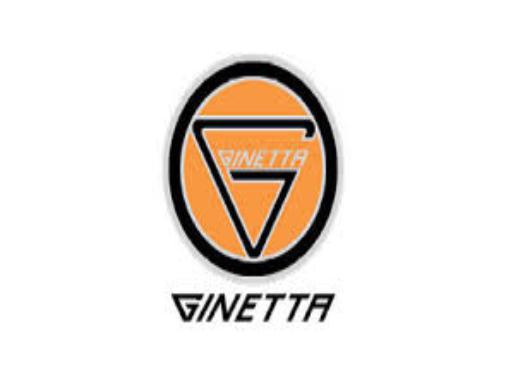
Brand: ginetta
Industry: Transportation